Helen Hale Tuck

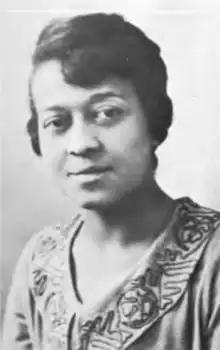
Helen Hale Tuck, from the 1921 yearbook of Howard University

Helen Hale Tuck Cohron (1894 – September 6, 1957) was an American educator, clubwoman, and college dean. She was acting Dean of Women at Howard University from 1919 to 1922, and an active clubwoman in Harlem in the 1930s and 1940s.